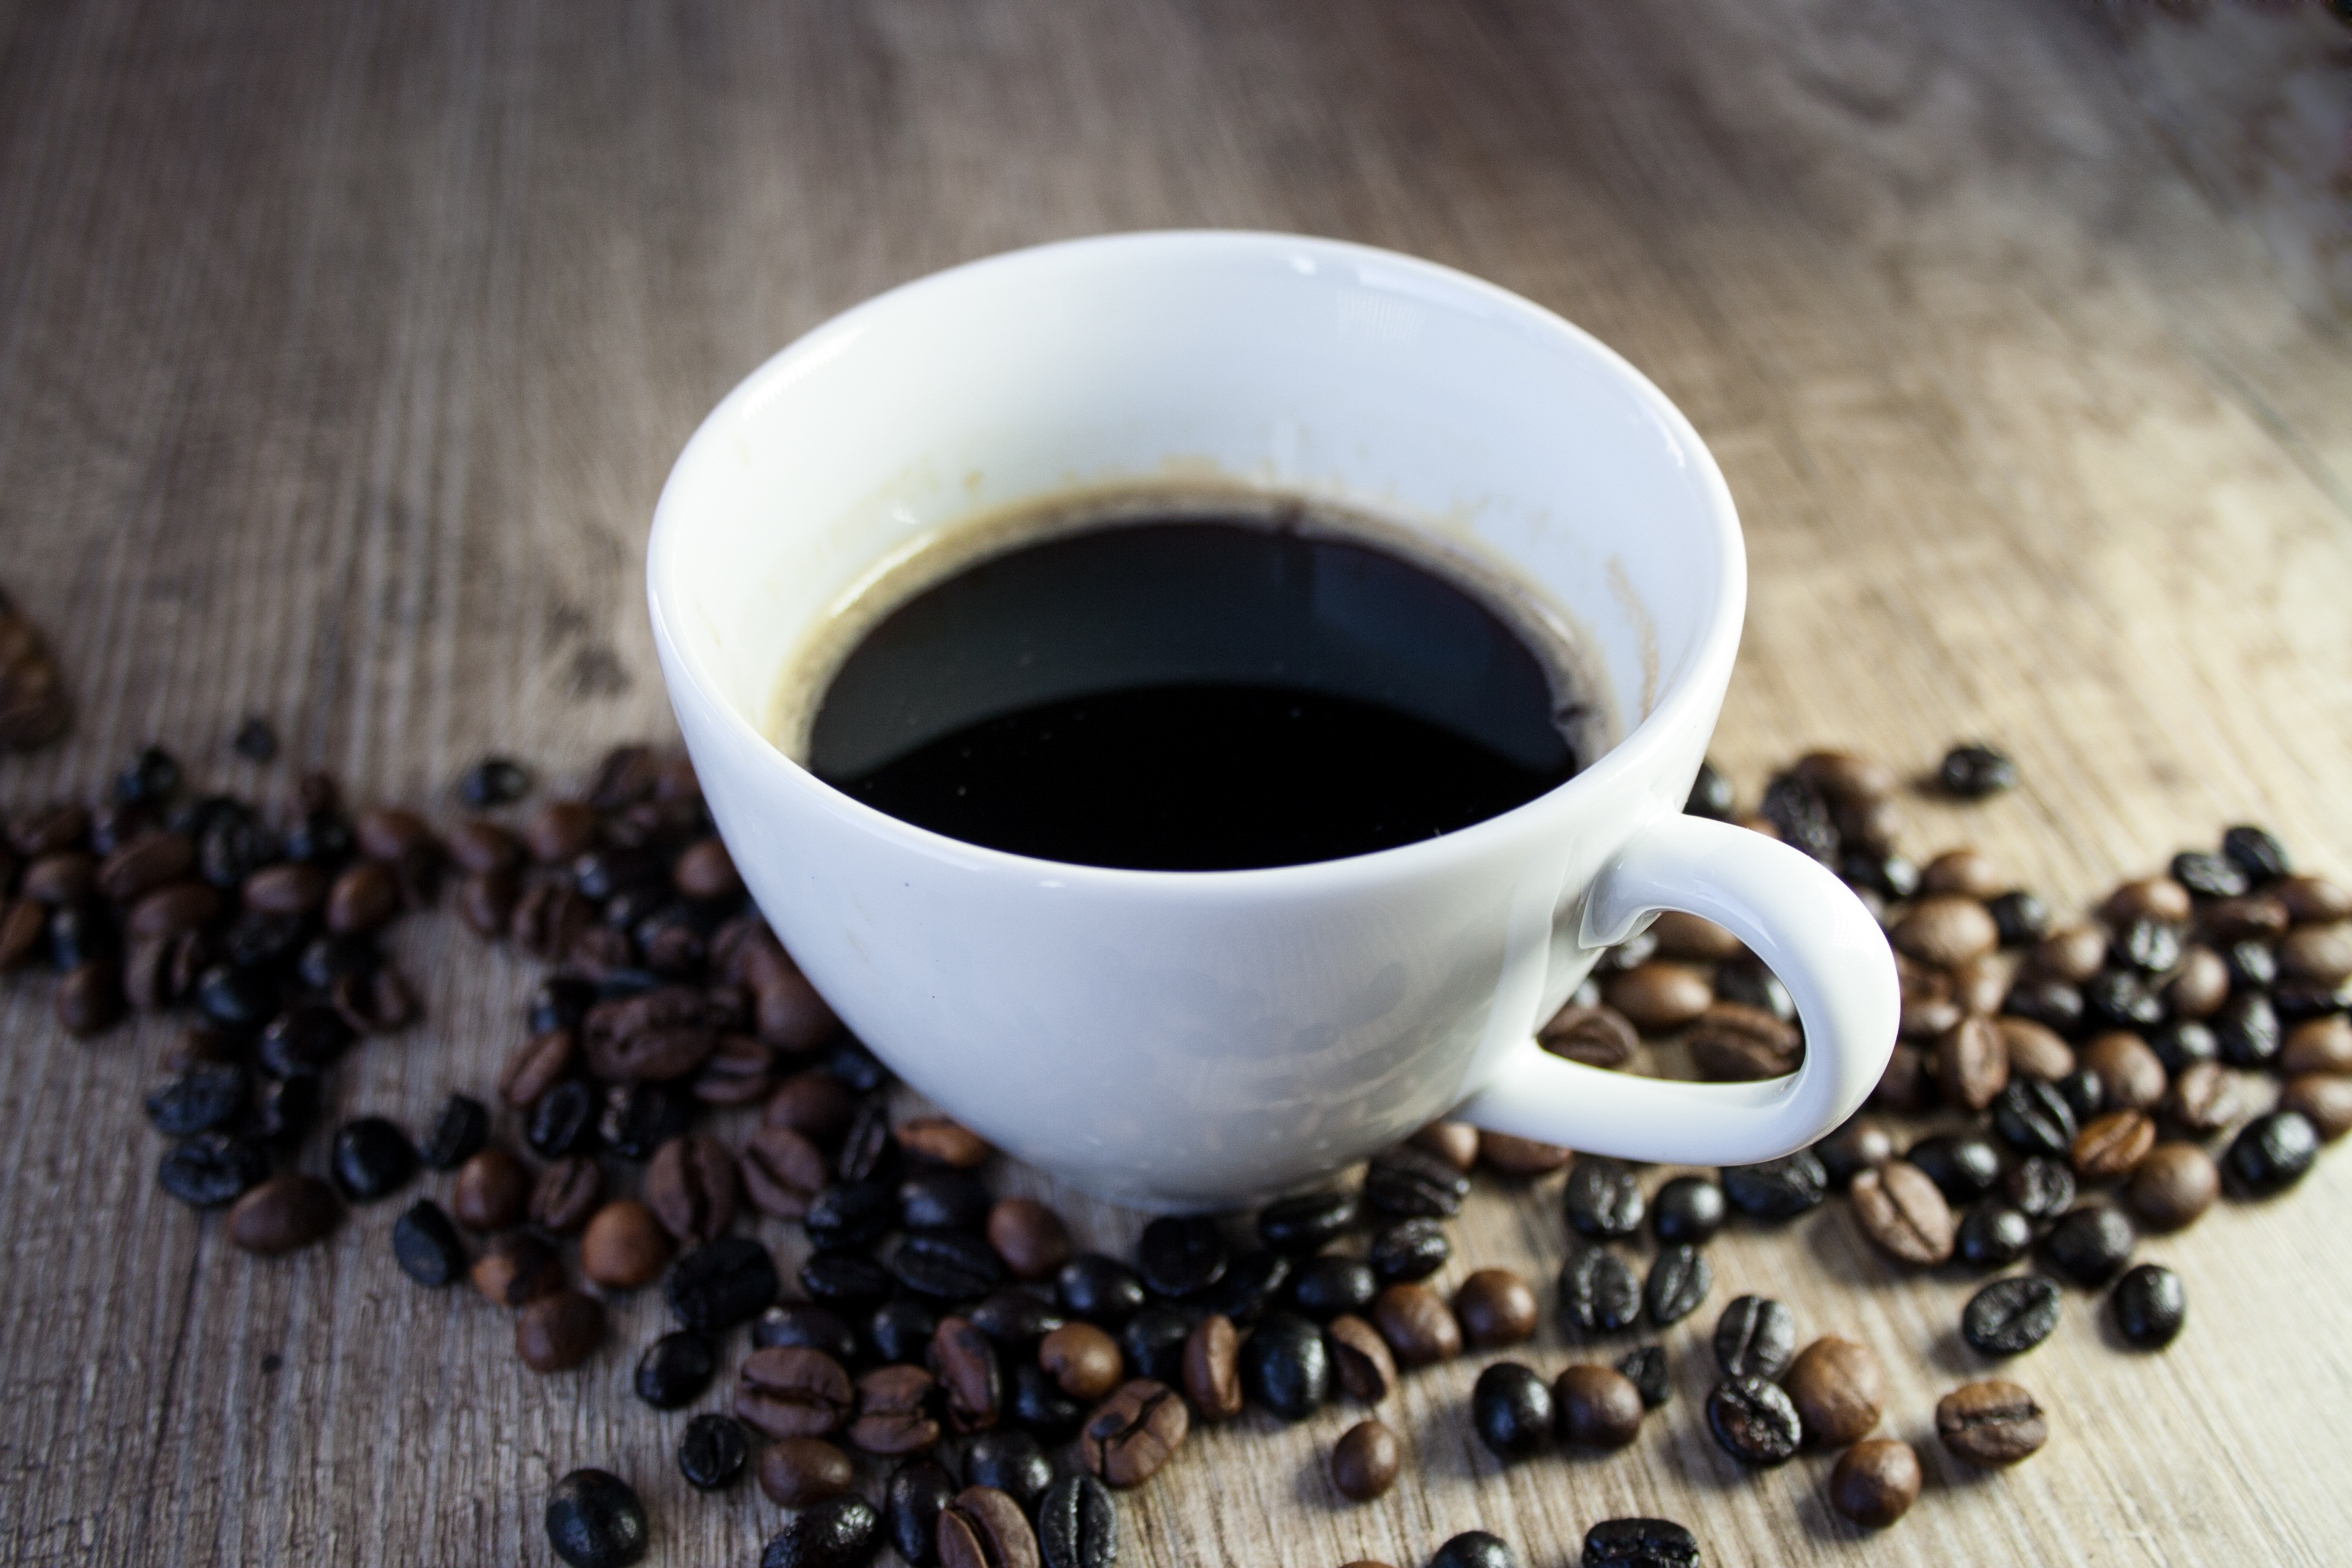
cafe, coffee, restaurant, aroma, cup, cappuccino, produce, brown, cozy, drink, eat, coffee cup, delicious, caffeine, nutrition, hot, break, gastronomy, flavor, coffee beans